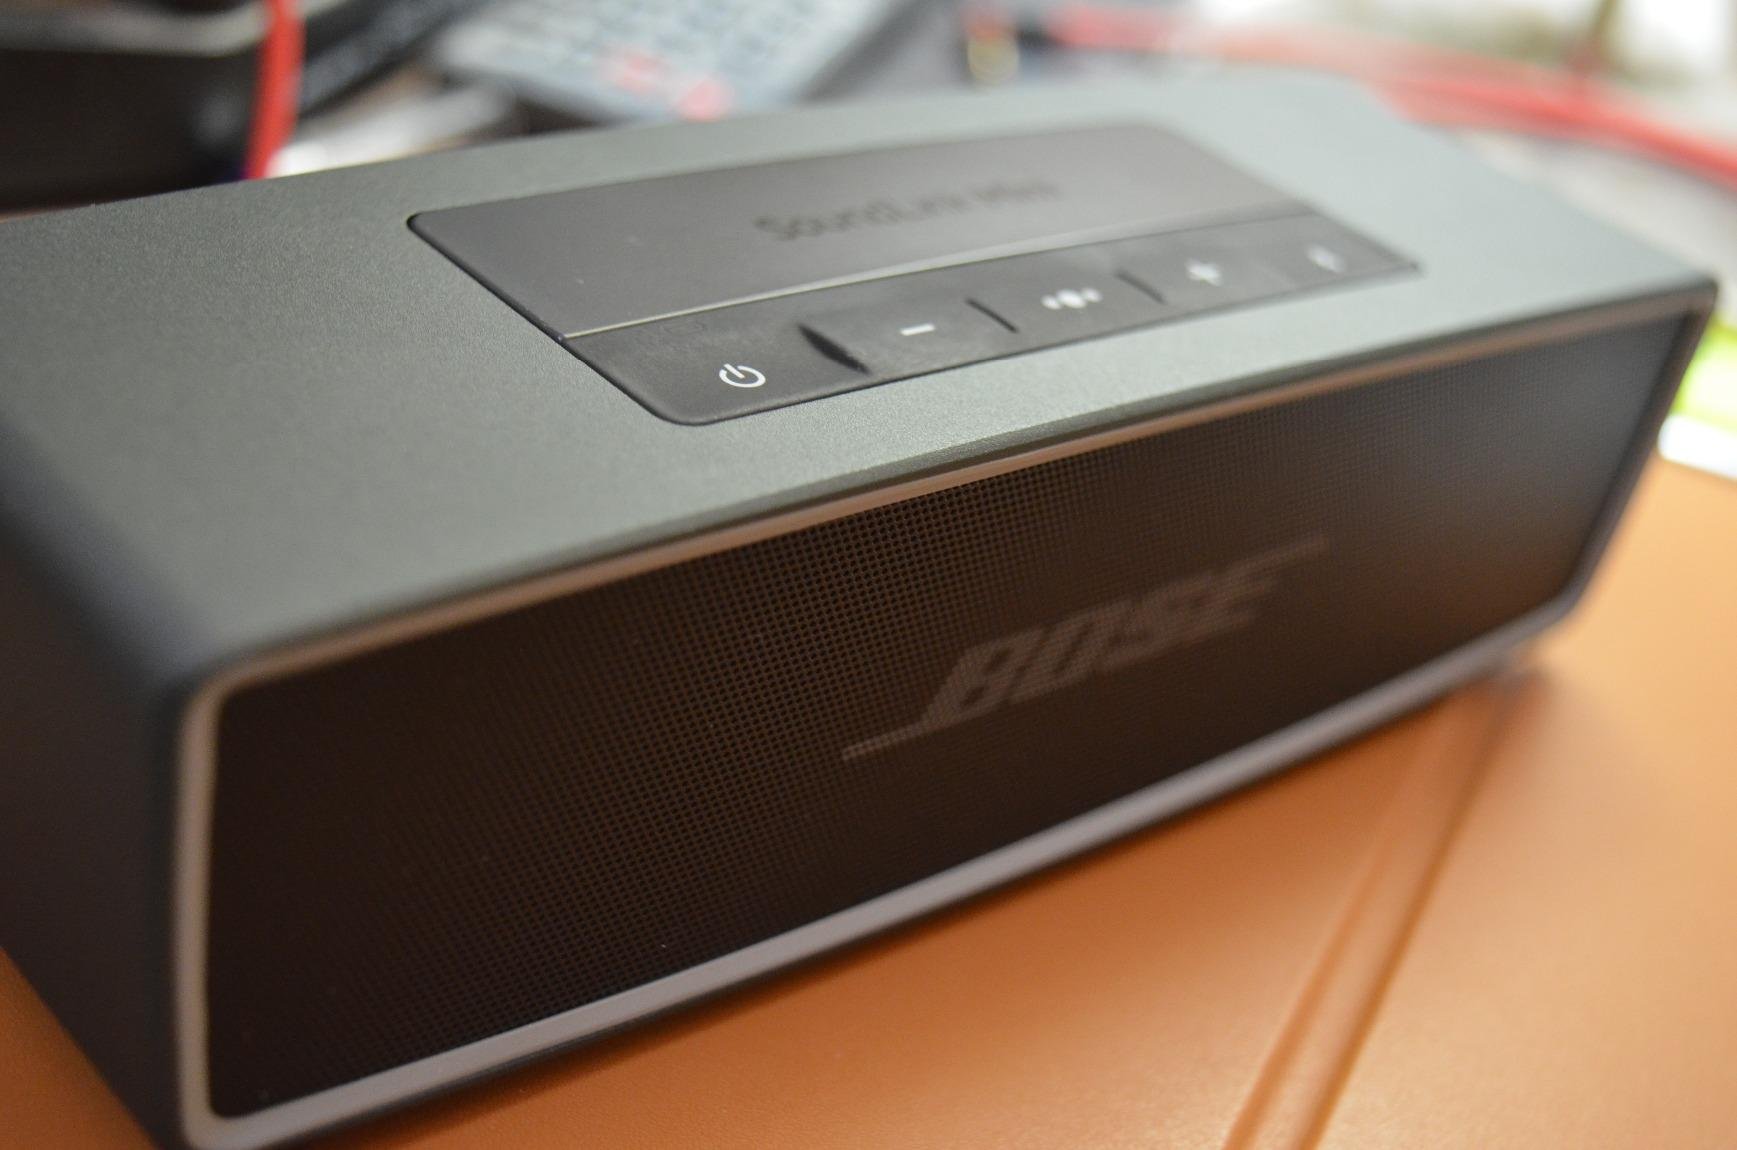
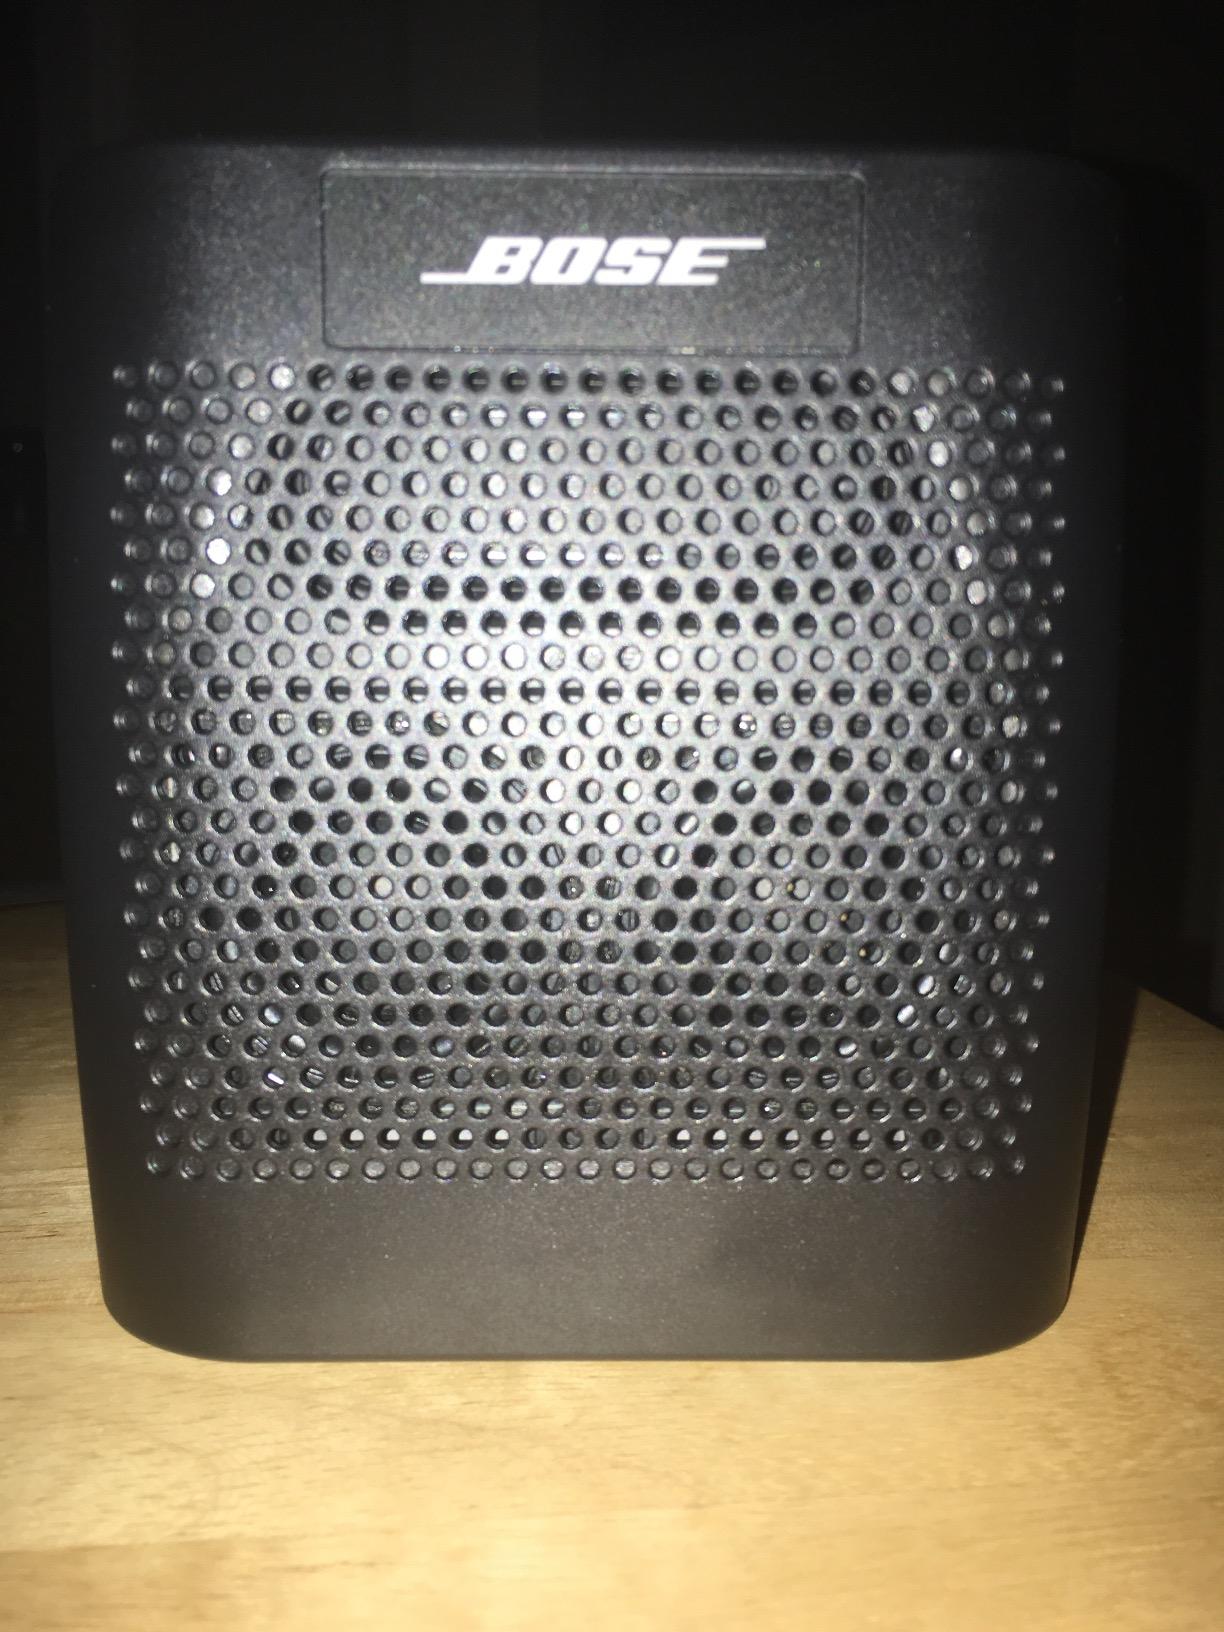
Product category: speaker
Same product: no